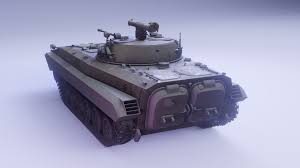
Label: BMP